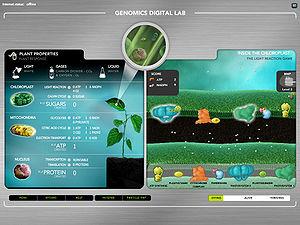
Screenshot de The Light Reaction Game, du Genomics Digital Lab Project.